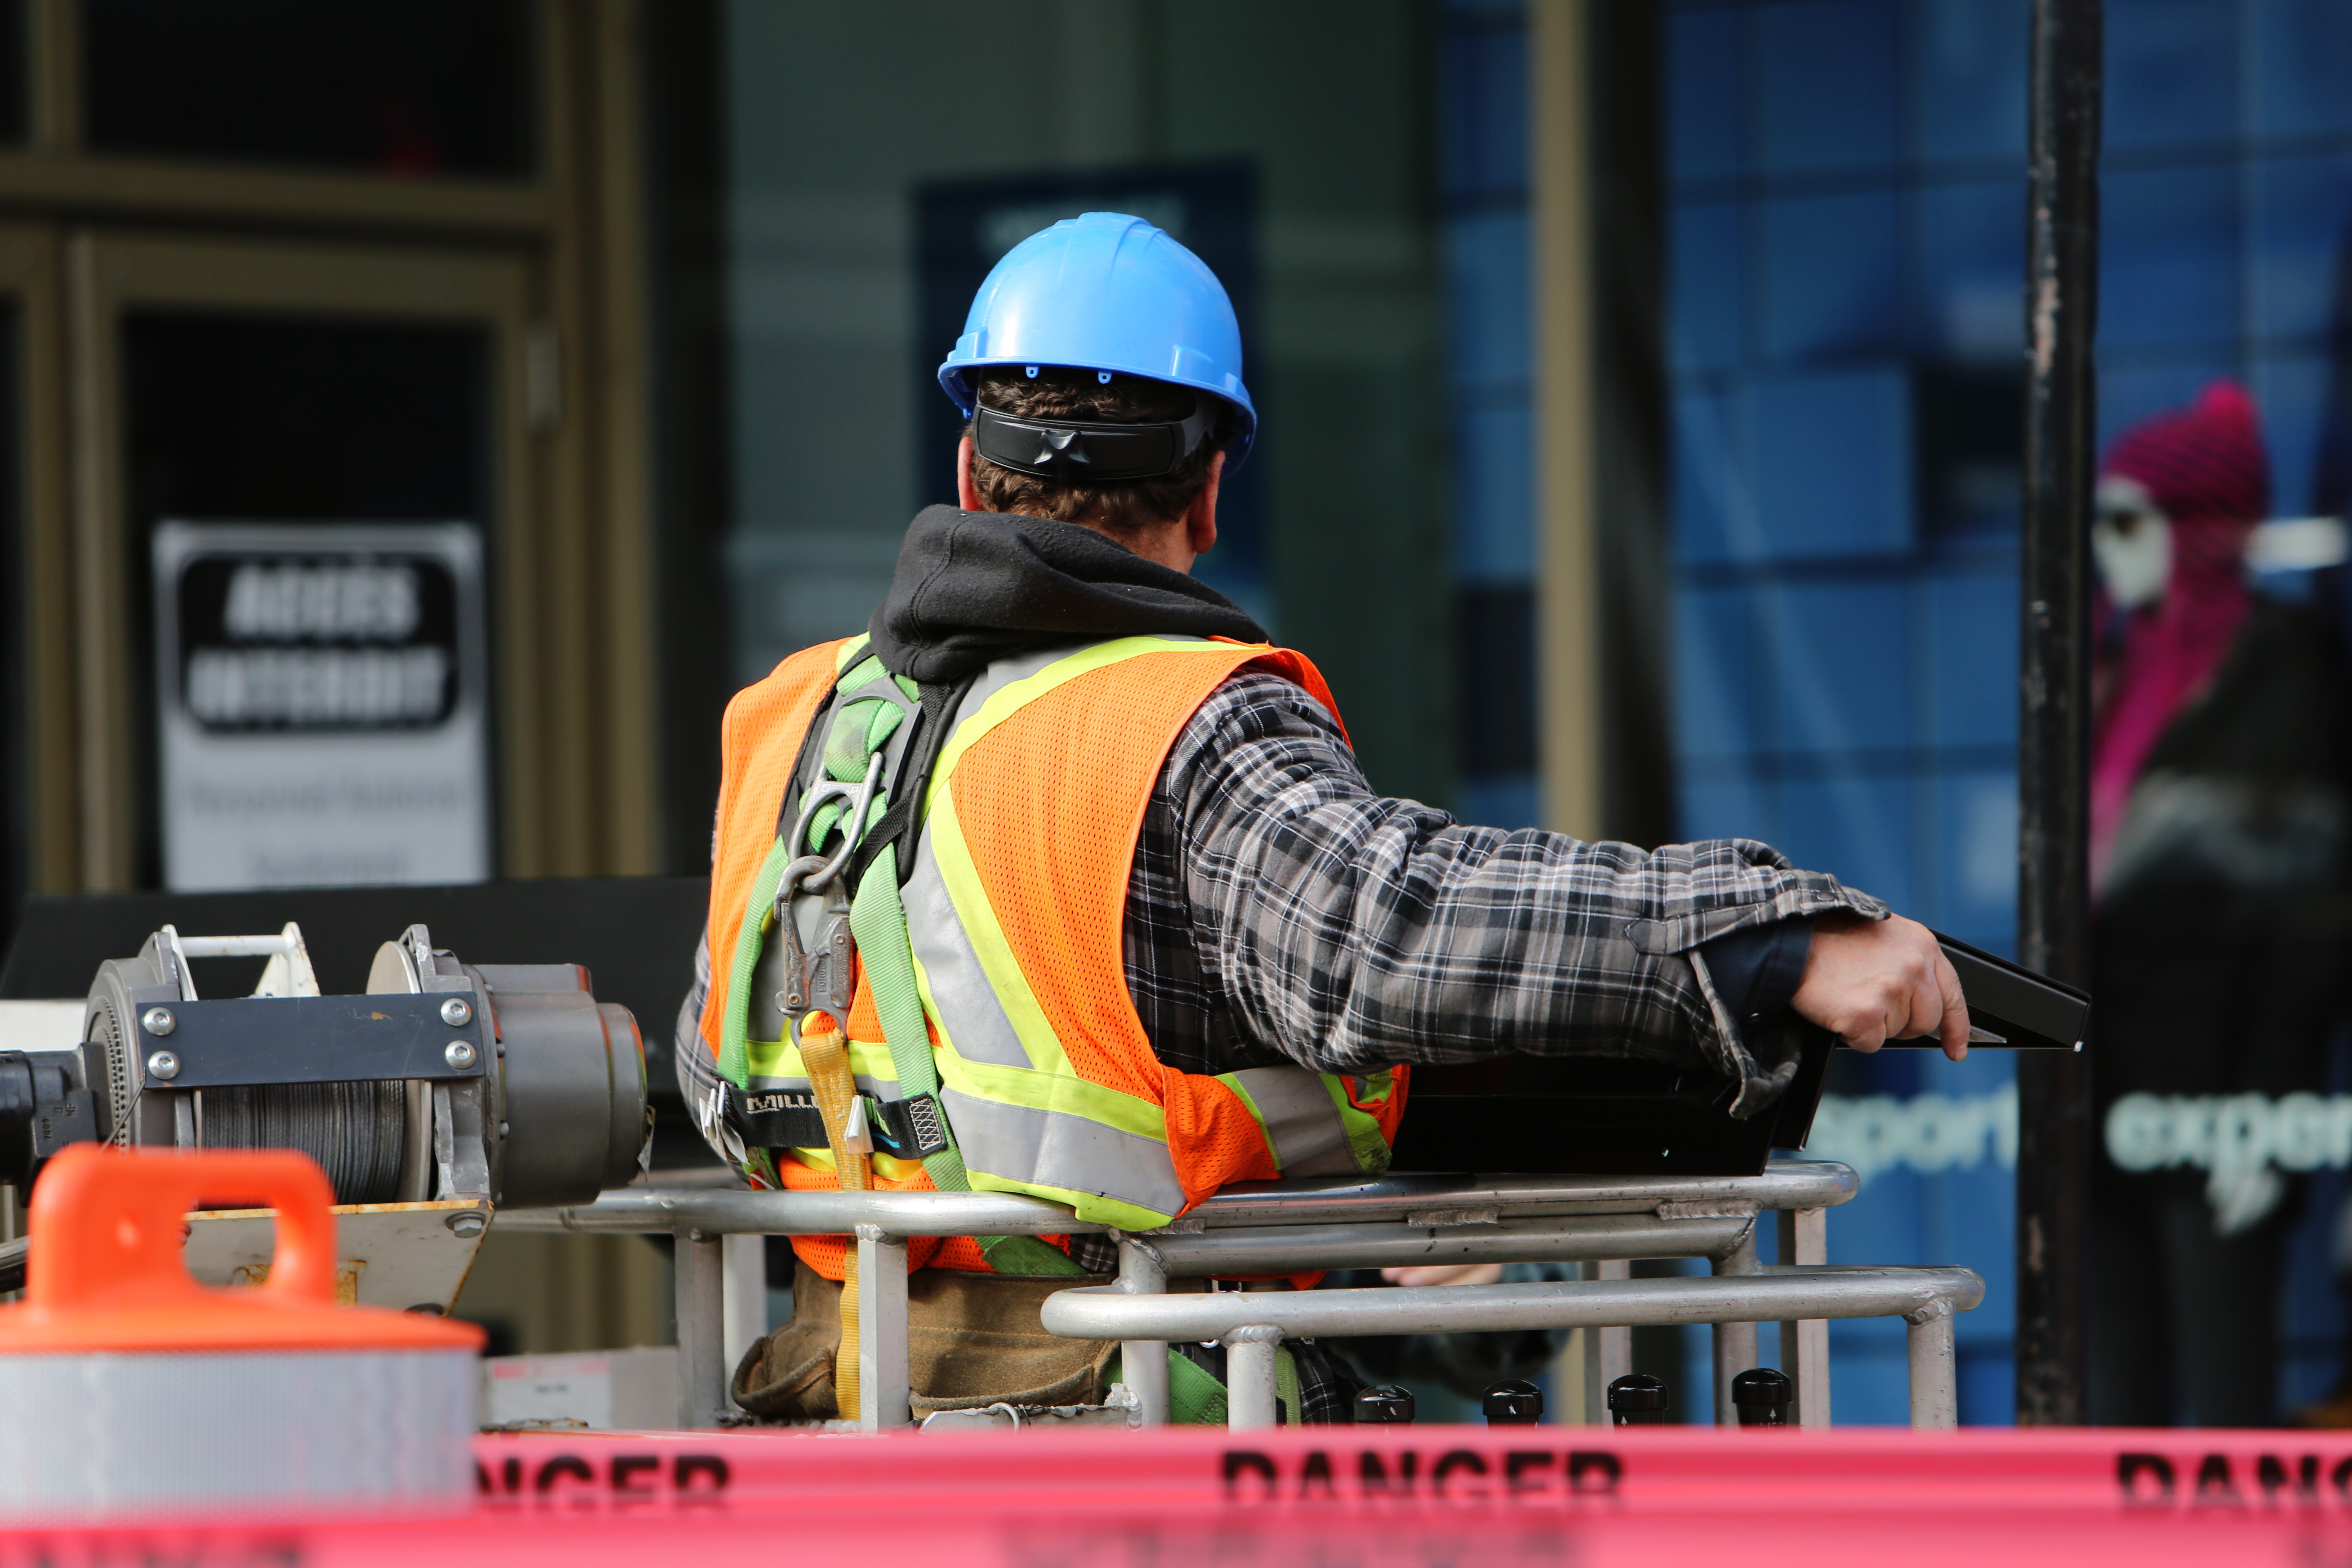
work, man, architecture, male, recreation, construction, industry, profession, worker, helmet, danger, signs, zone, tape, vest, builder, engineer, laborer, occupation, hardhat, construction worker, building site, hard hat